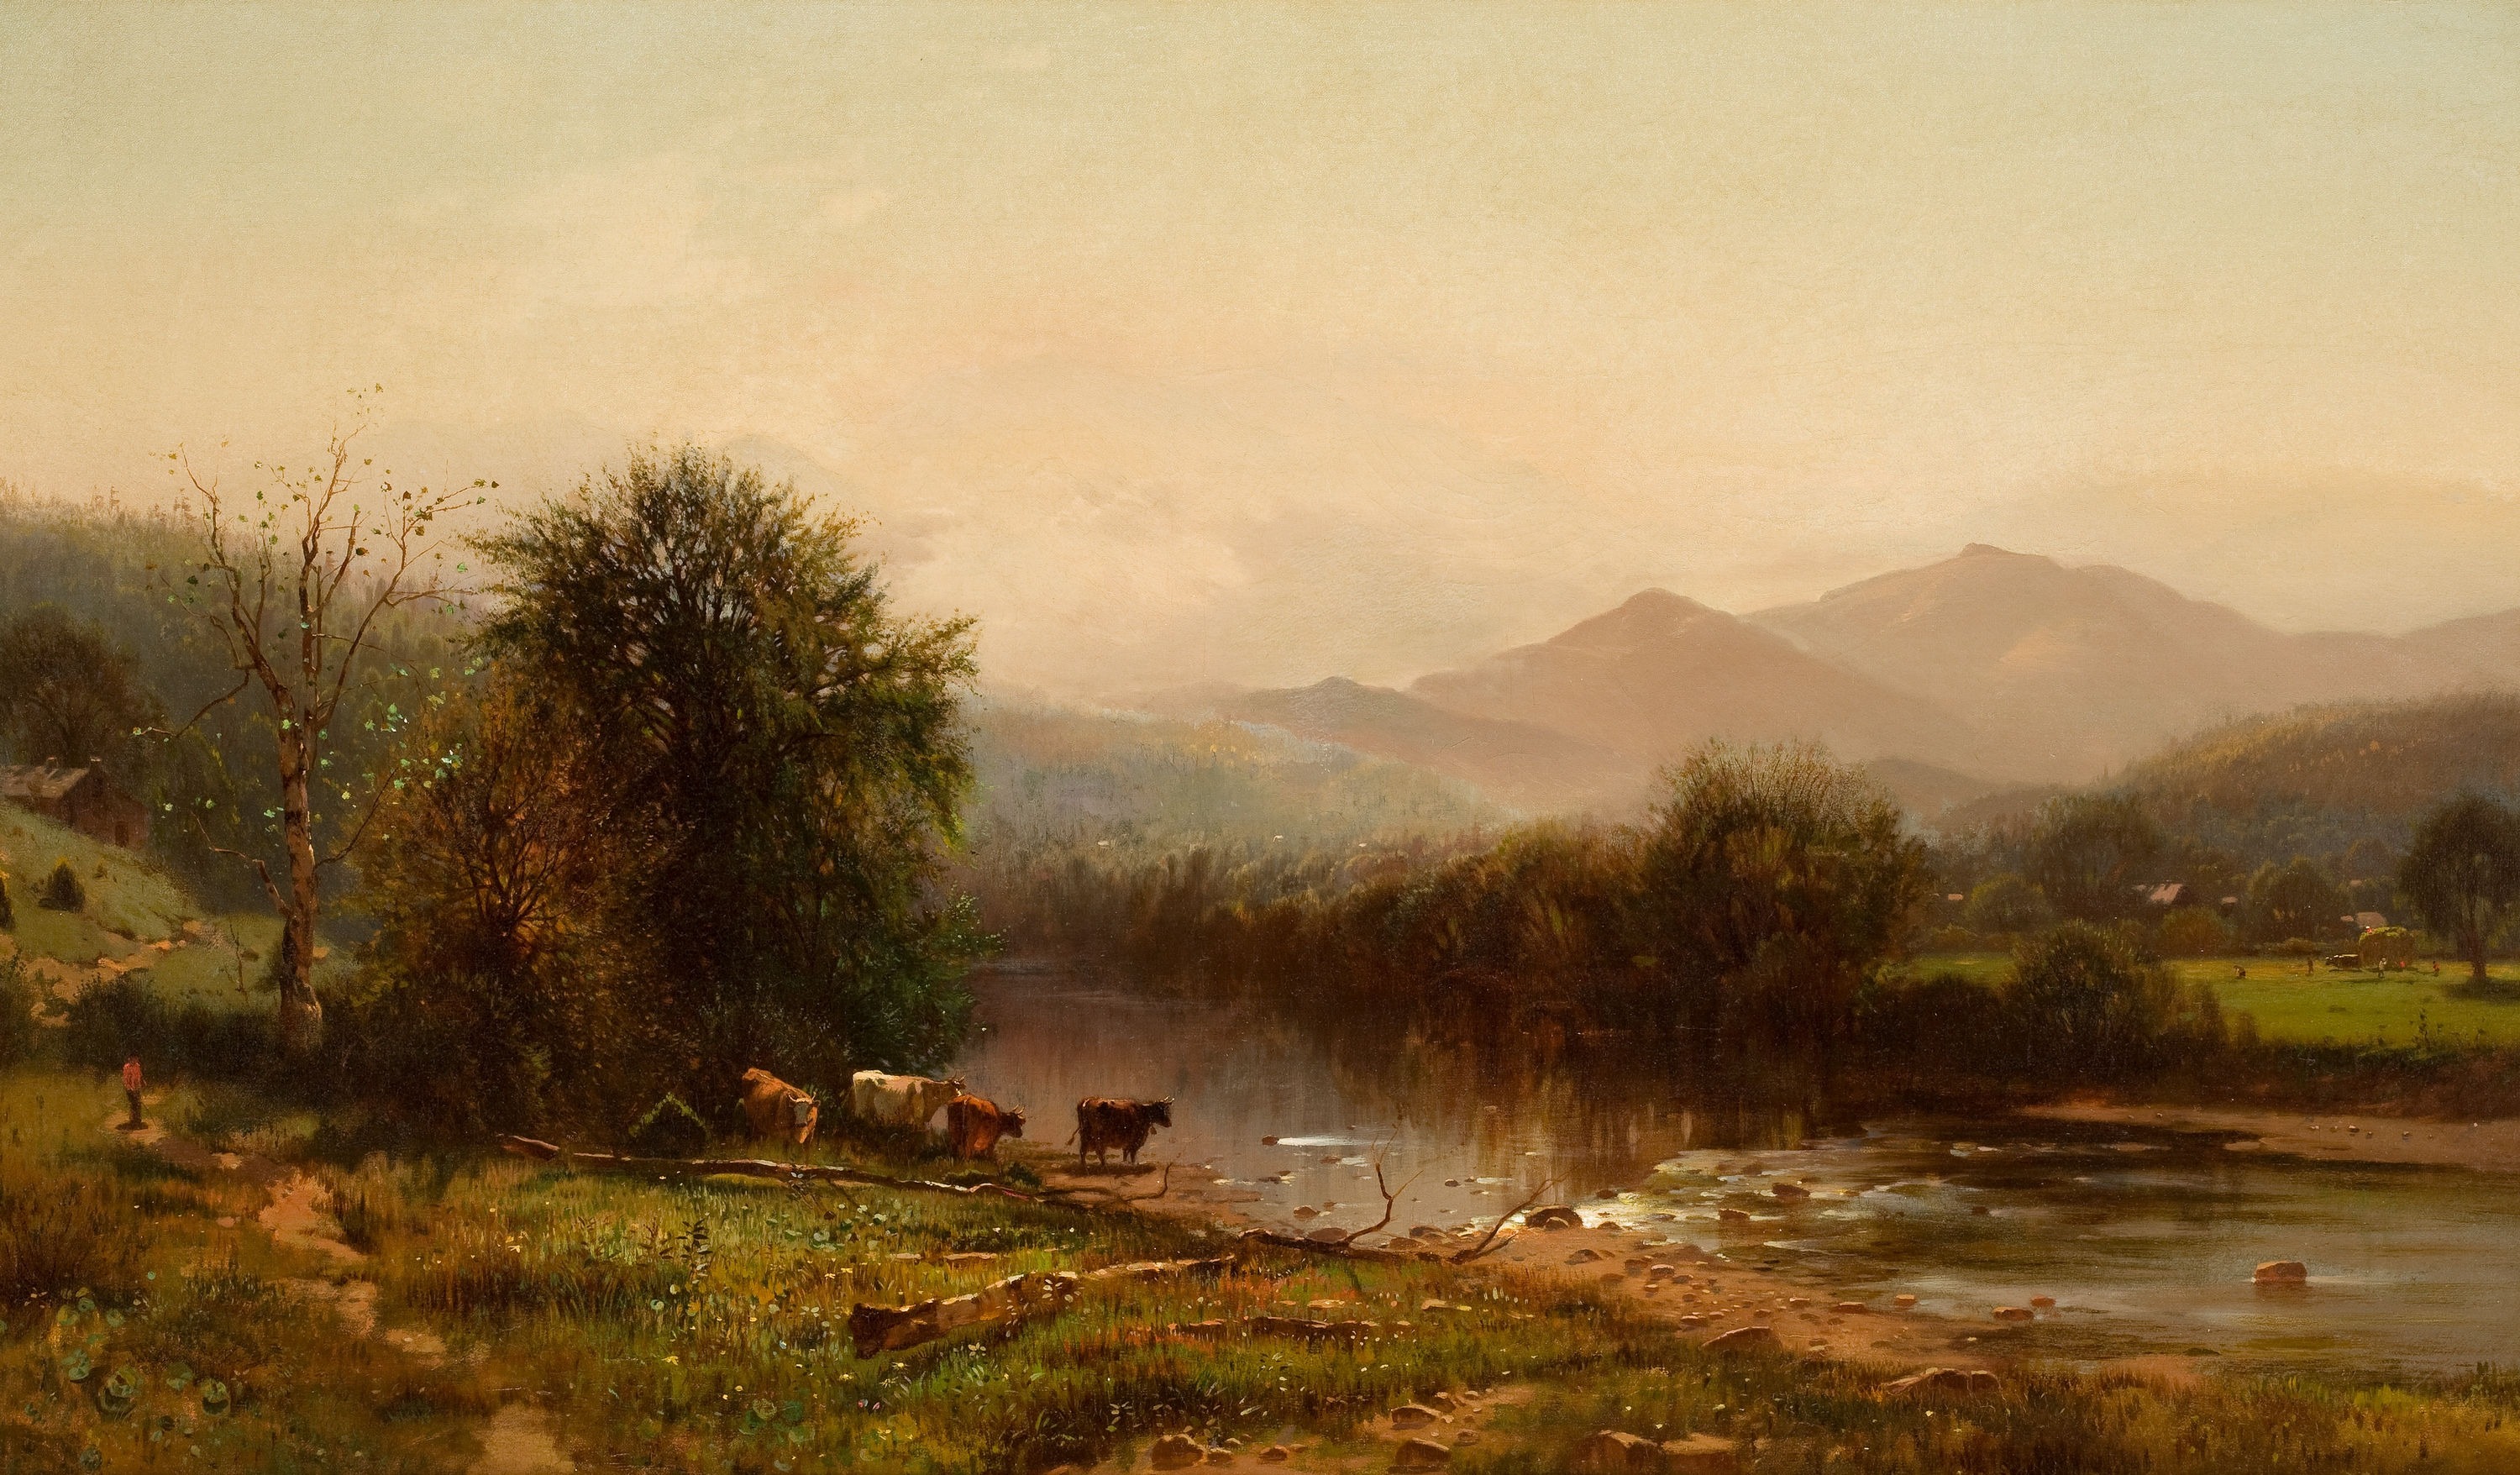
landscape, water, nature, creek, marsh, wilderness, mountain, sky, fog, mist, countryside, morning, hill, lake, dawn, river, valley, country, stream, evening, reflection, cattle, scenic, autumn, artistic, plain, painting, trees, outside, art, clouds, mountains, wetland, reflections, plateau, habitat, loch, rural area, artistry, oil on canvas, natural environment, atmospheric phenomenon, arthur parton